Huntington, West Virginia

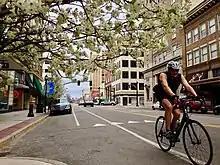
A cyclist on Fourth Avenue in downtown Huntington

World War II brought another economic boom, but that was short-lived and ended along with the war in the 1940s. Huntington's population began to drop after 1950 because of urban sprawl and the decline of the steel and manufacturing industries. In the 1970s, federal urban renewal programs destroyed several parts of downtown. The industrial base continued to expand through the 1970s, but beginning in the early 1980s the steel and manufacturing industry in the region imploded, with massive layoffs and mill and plant closures.